Heroic Visions II

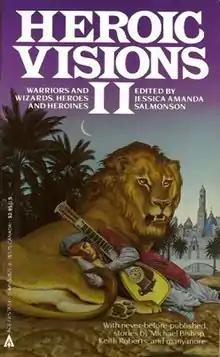
Cover of the first edition.

Heroic Visions is an anthology of fantasy stories, edited by Jessica Amanda Salmonson. It was first published in paperback by Ace Books in July 1986.